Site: brandenburg
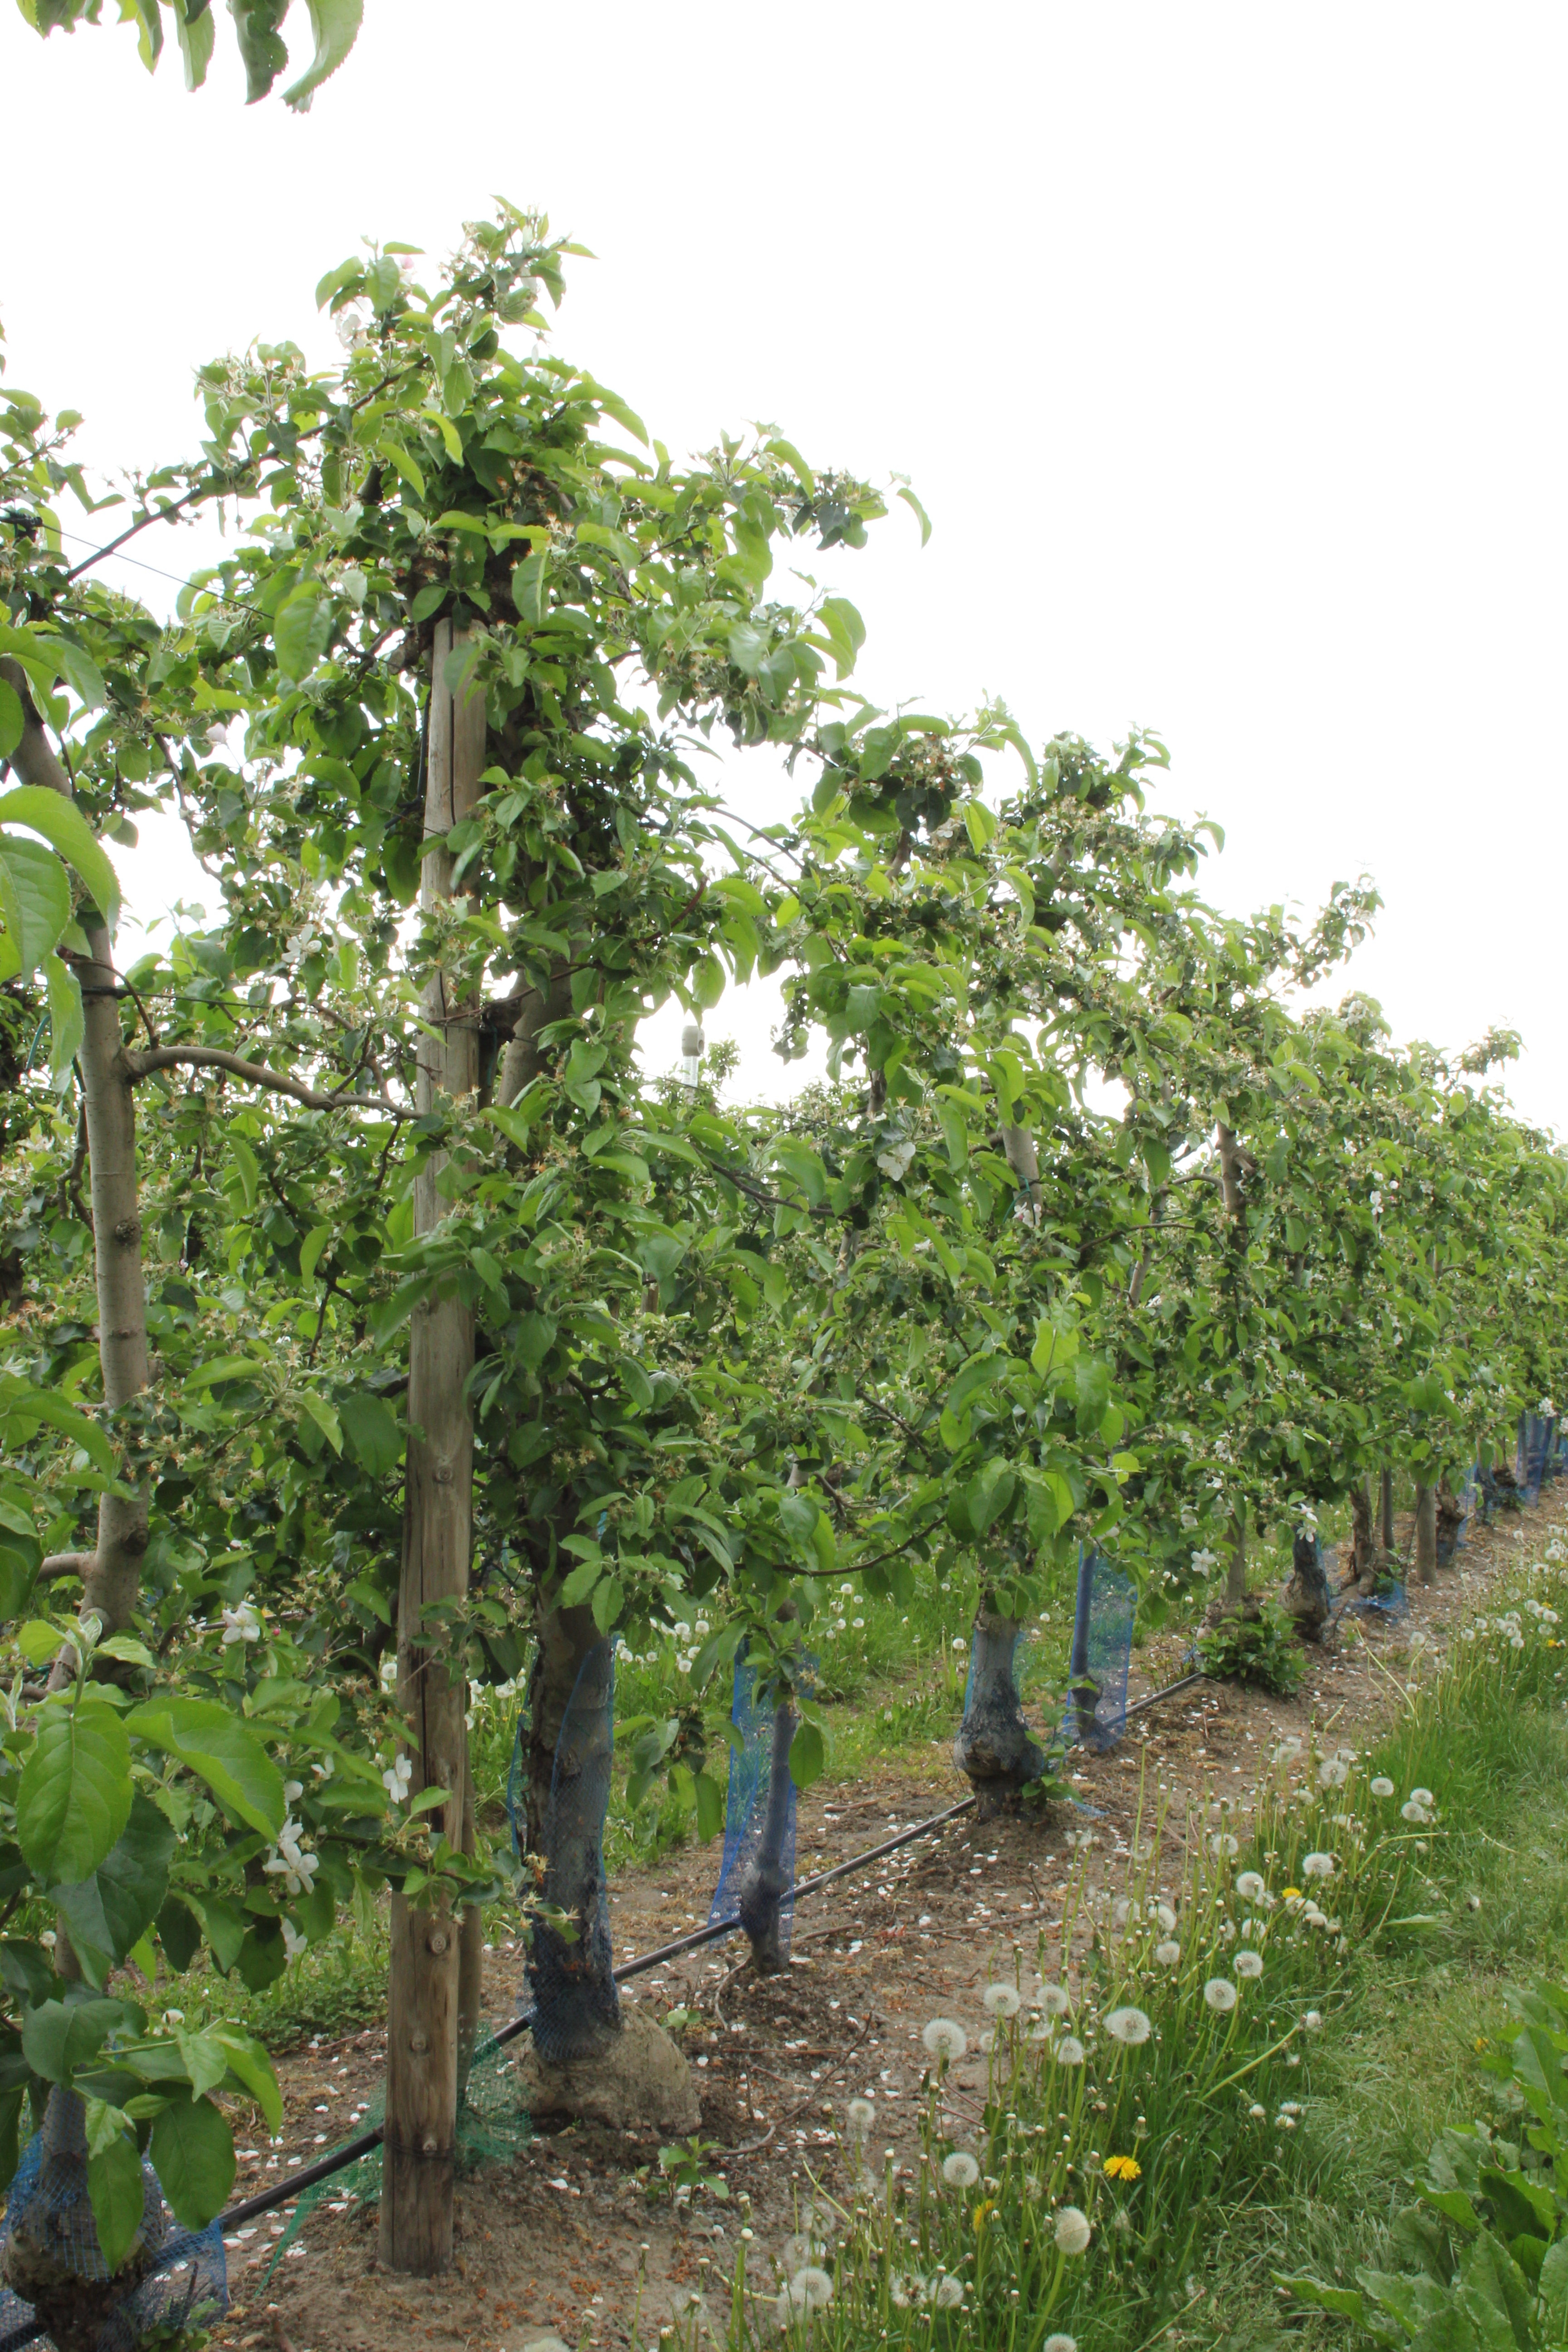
Growth stage (BBCH 67): Flowering